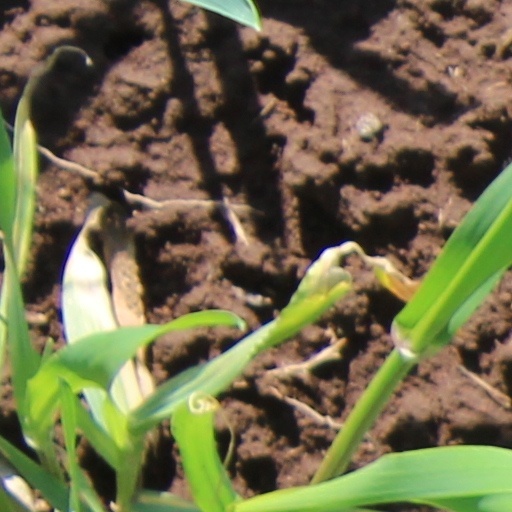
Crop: wheat